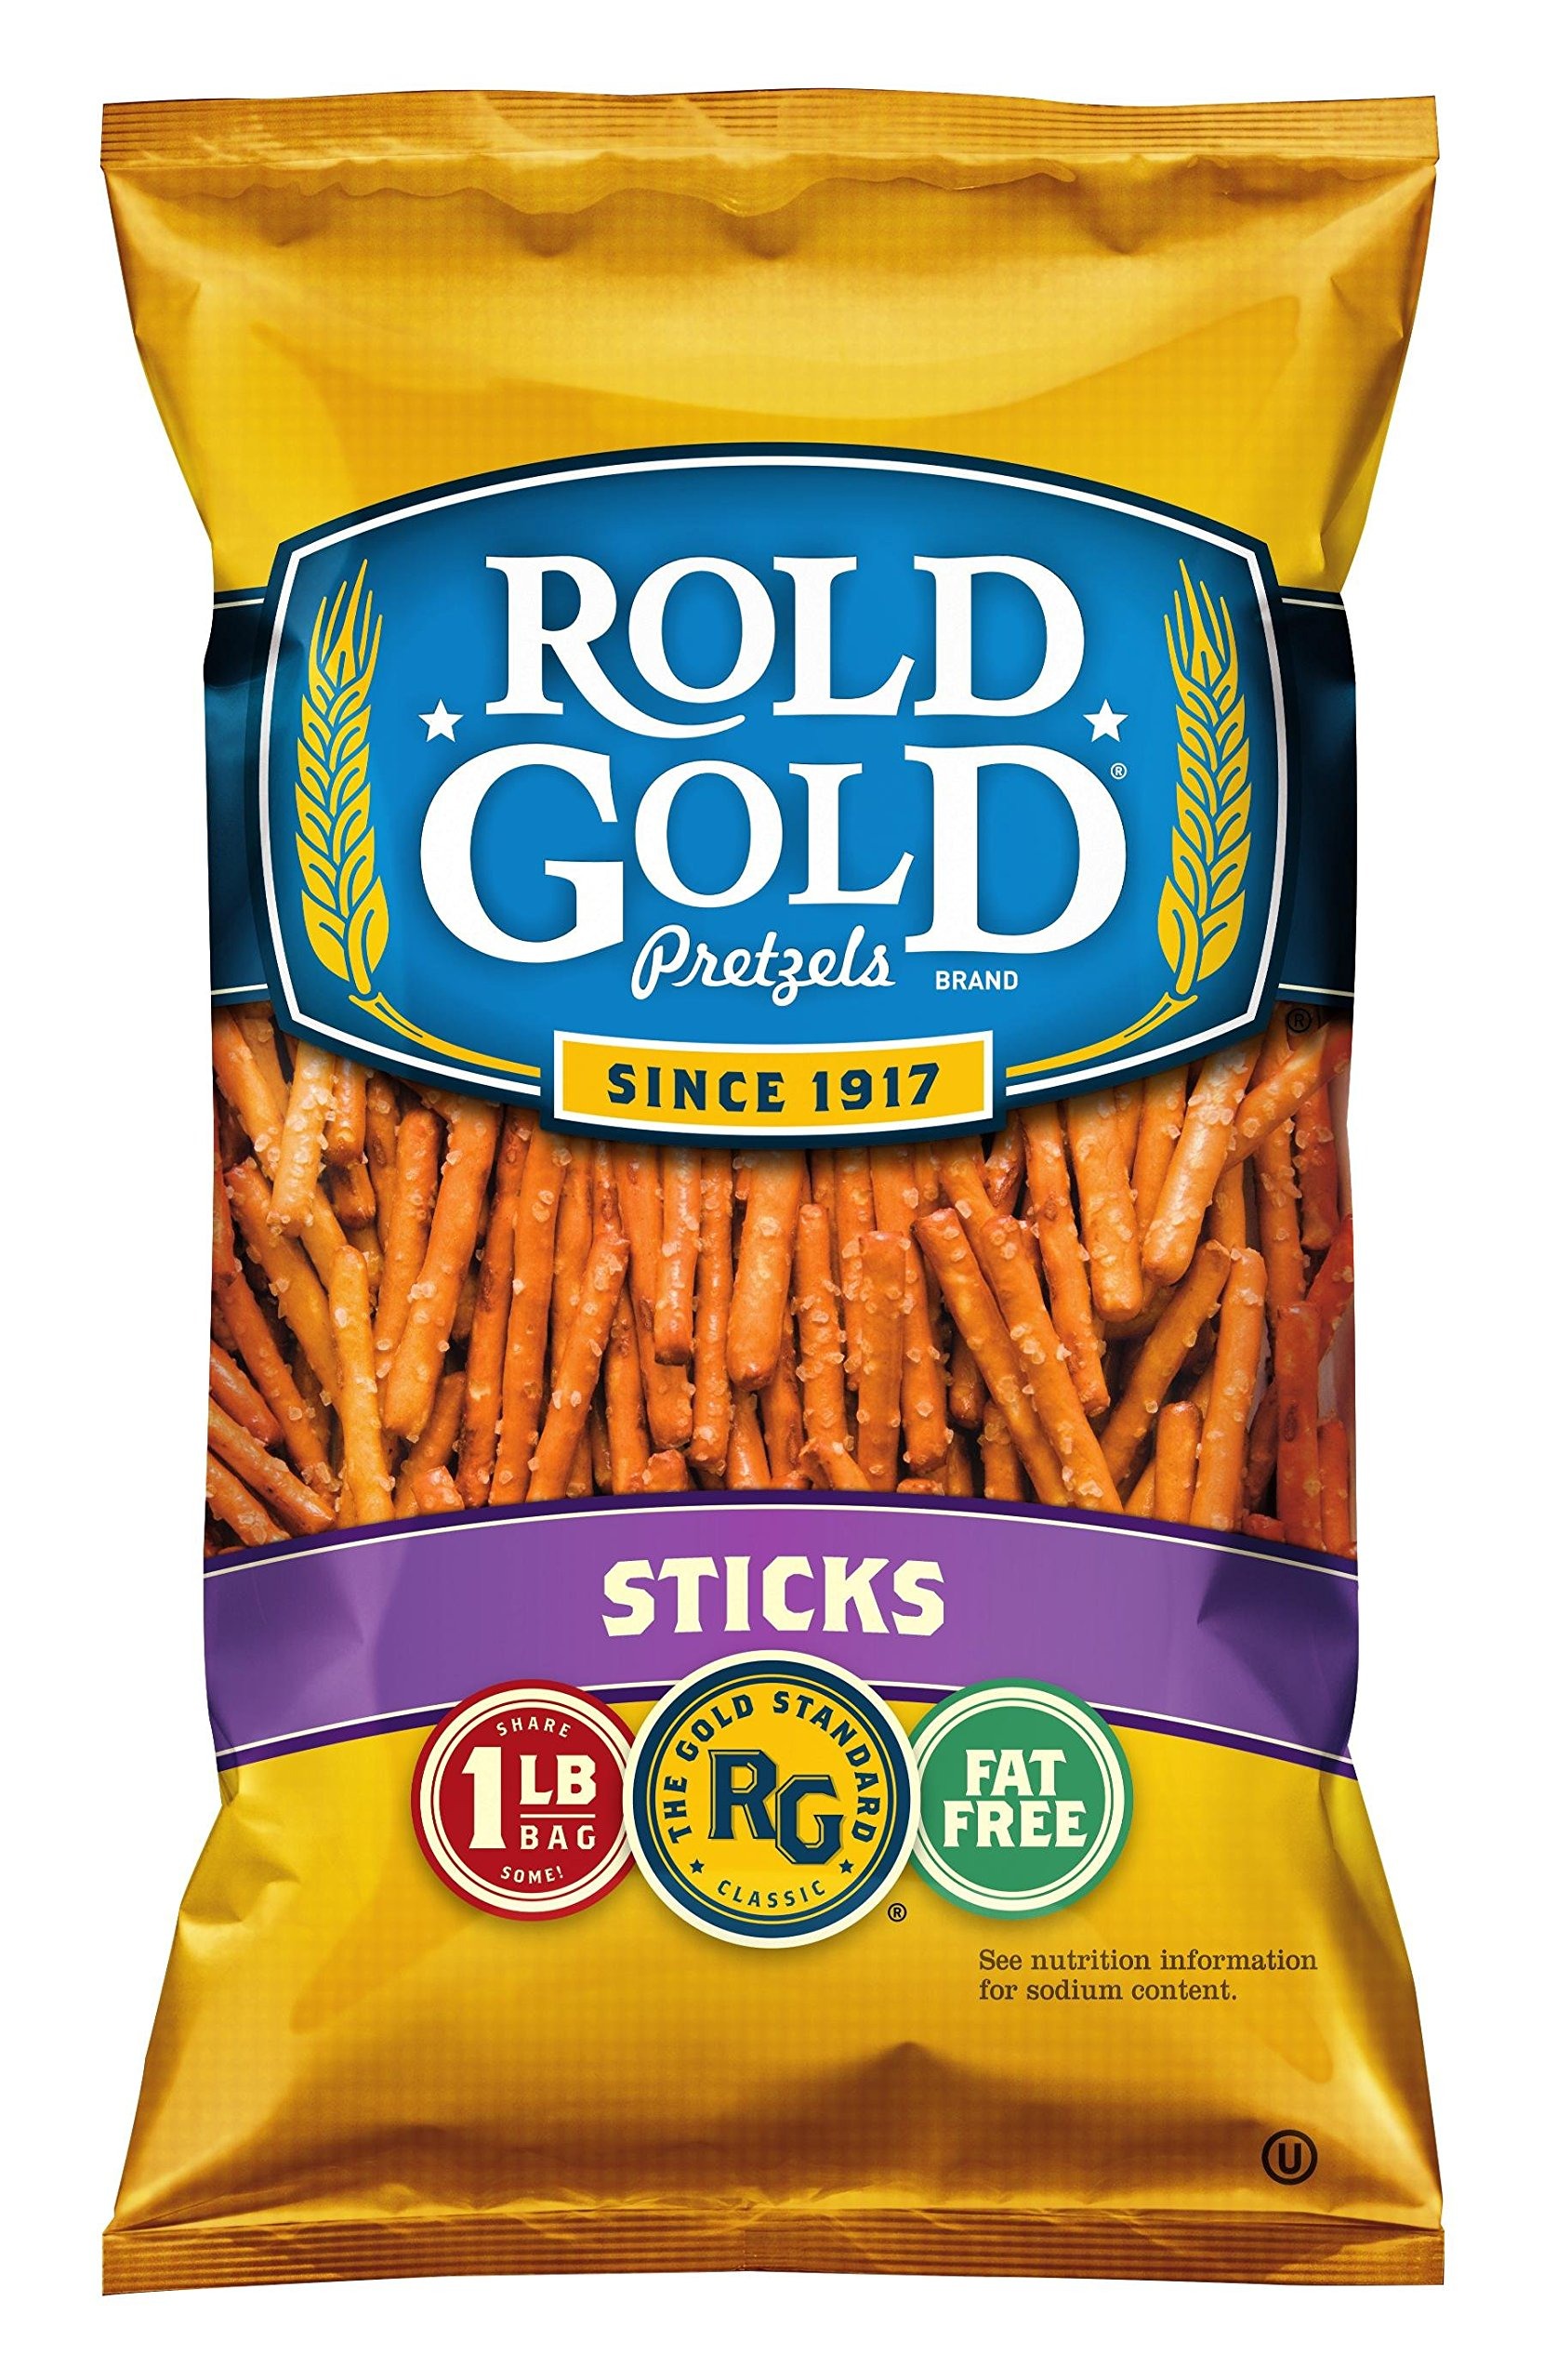
Item Name: Rold Gold Pretzels, Classic Sticks, 112 Ounce (Pack of 7)
Bullet Point: Pretzel sticks packaged in a convenient take home size bag
Value: 112.0
Unit: Ounce

Price: 3.98